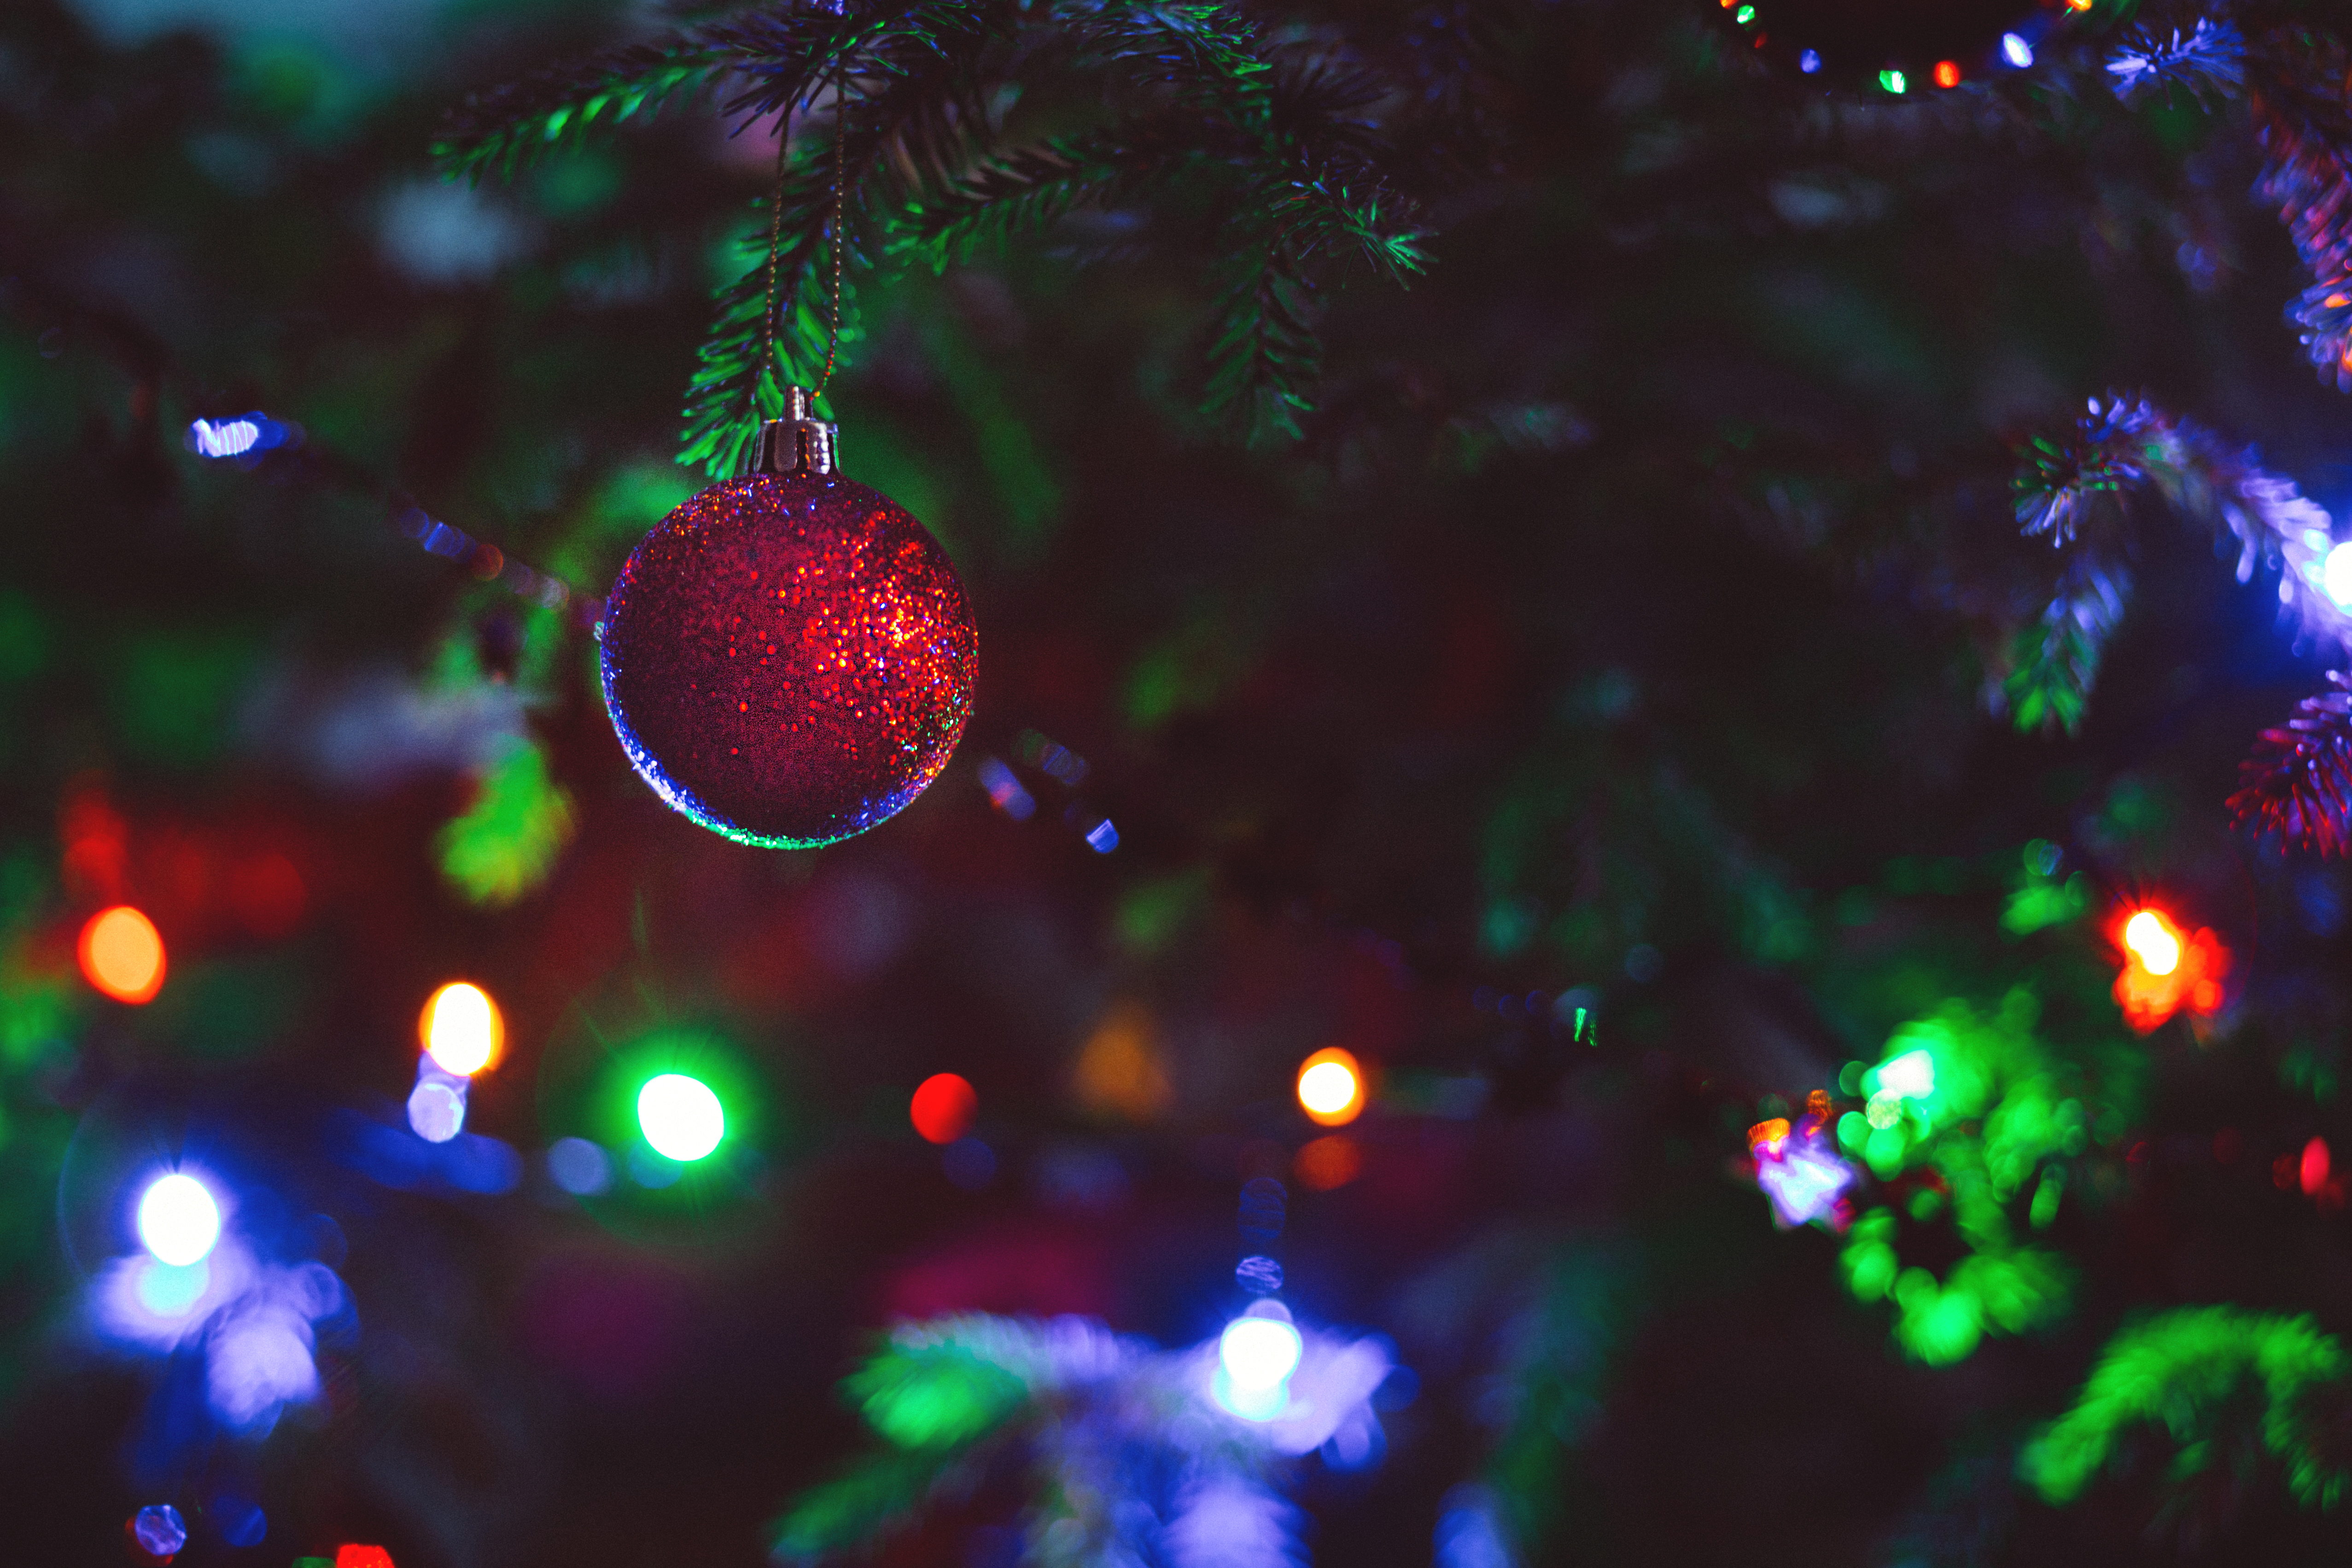
tree, light, blur, night, round, dark, celebration, pine, decoration, color, hanging, colorful, christmas, christmas tree, season, glitter, ornament, illuminated, thread, close up, christmas decoration, focus, spruce, gold, bright, sparkling, ball, sphere, shining, glisten, decorate, christmas balls, christmas lights, luminescence